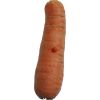
Label: Carrot 1